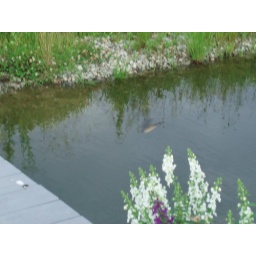
Swallow flying under bridge